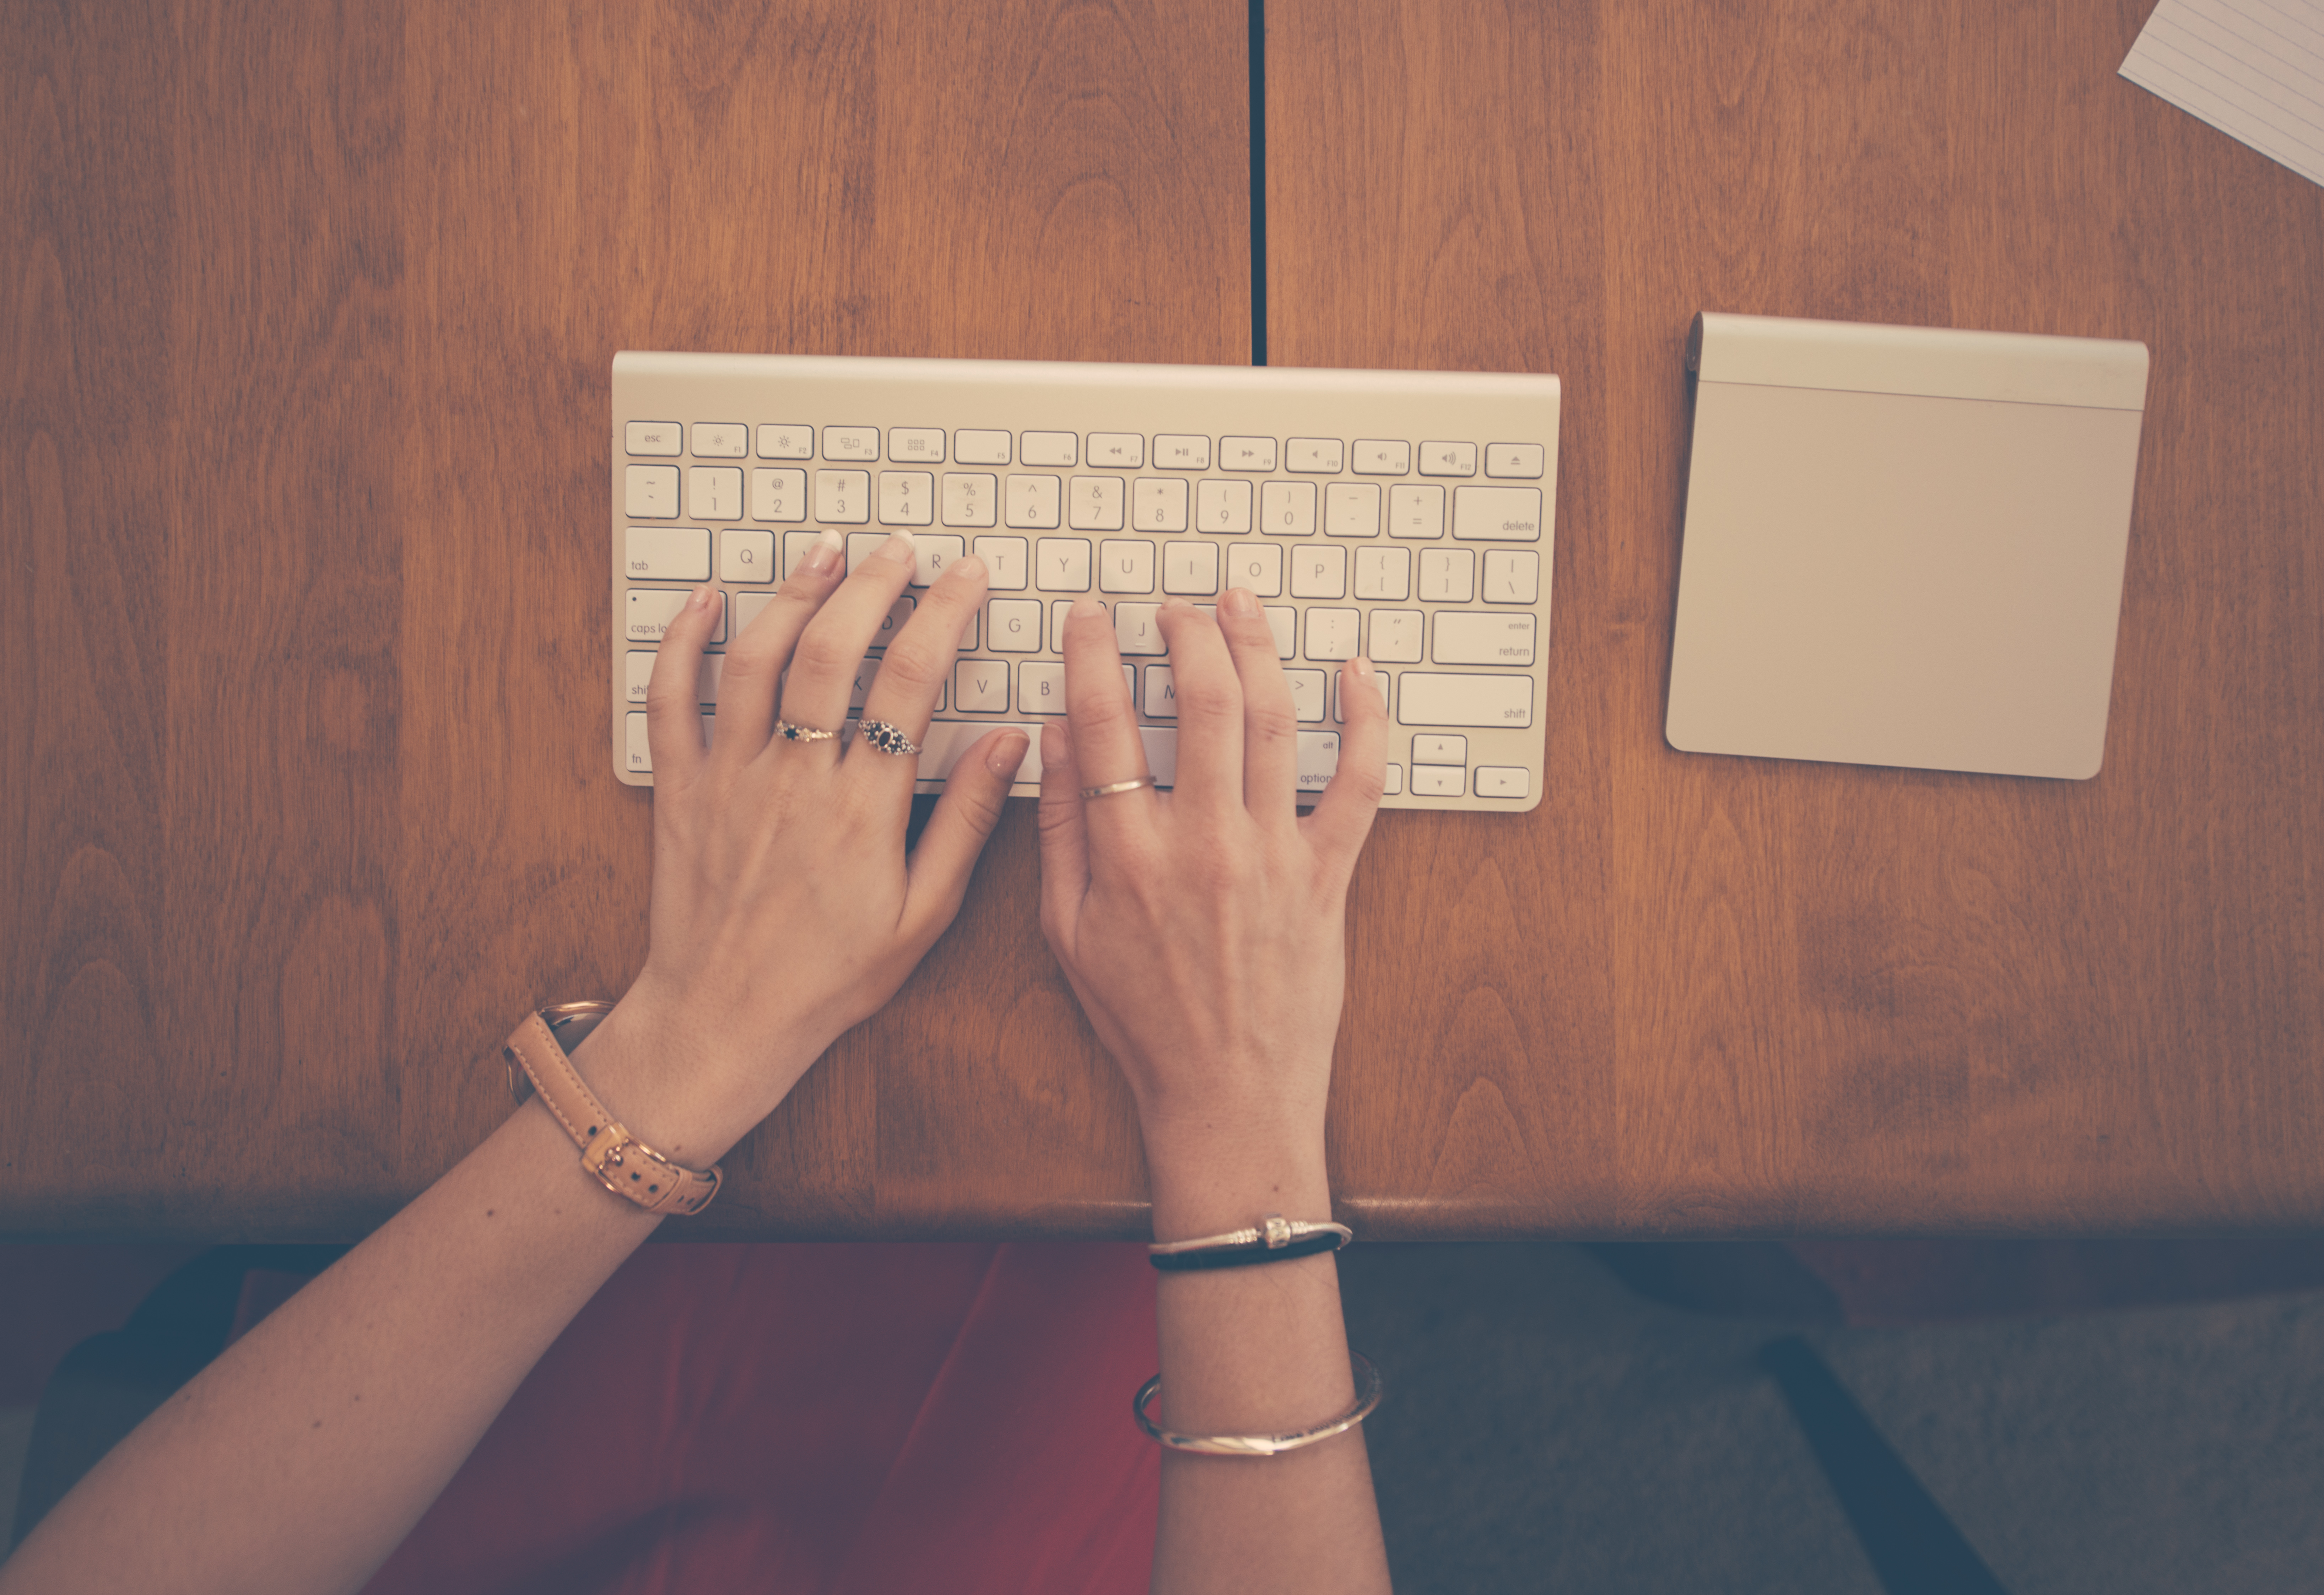
desk, writing, hand, apple, typing, working, woman, keyboard, technology, white, mouse, finger, business, writer, write, design, hands, pov, photograph, shape, trackpad